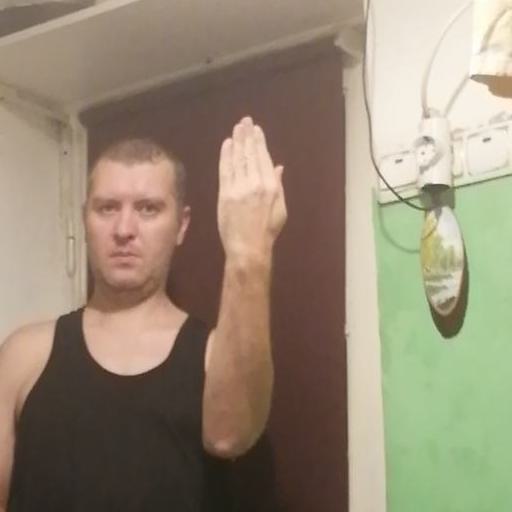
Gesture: stop_inverted